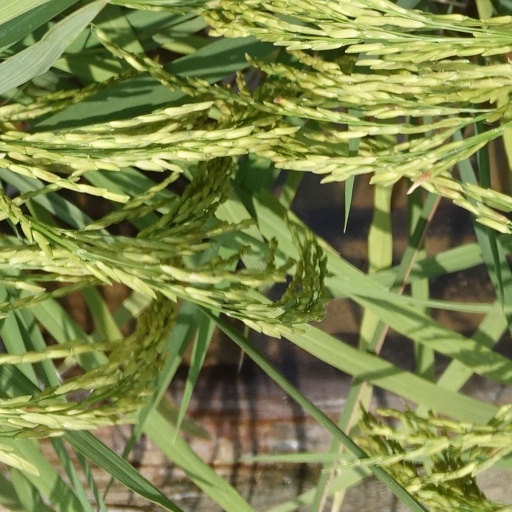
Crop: rice